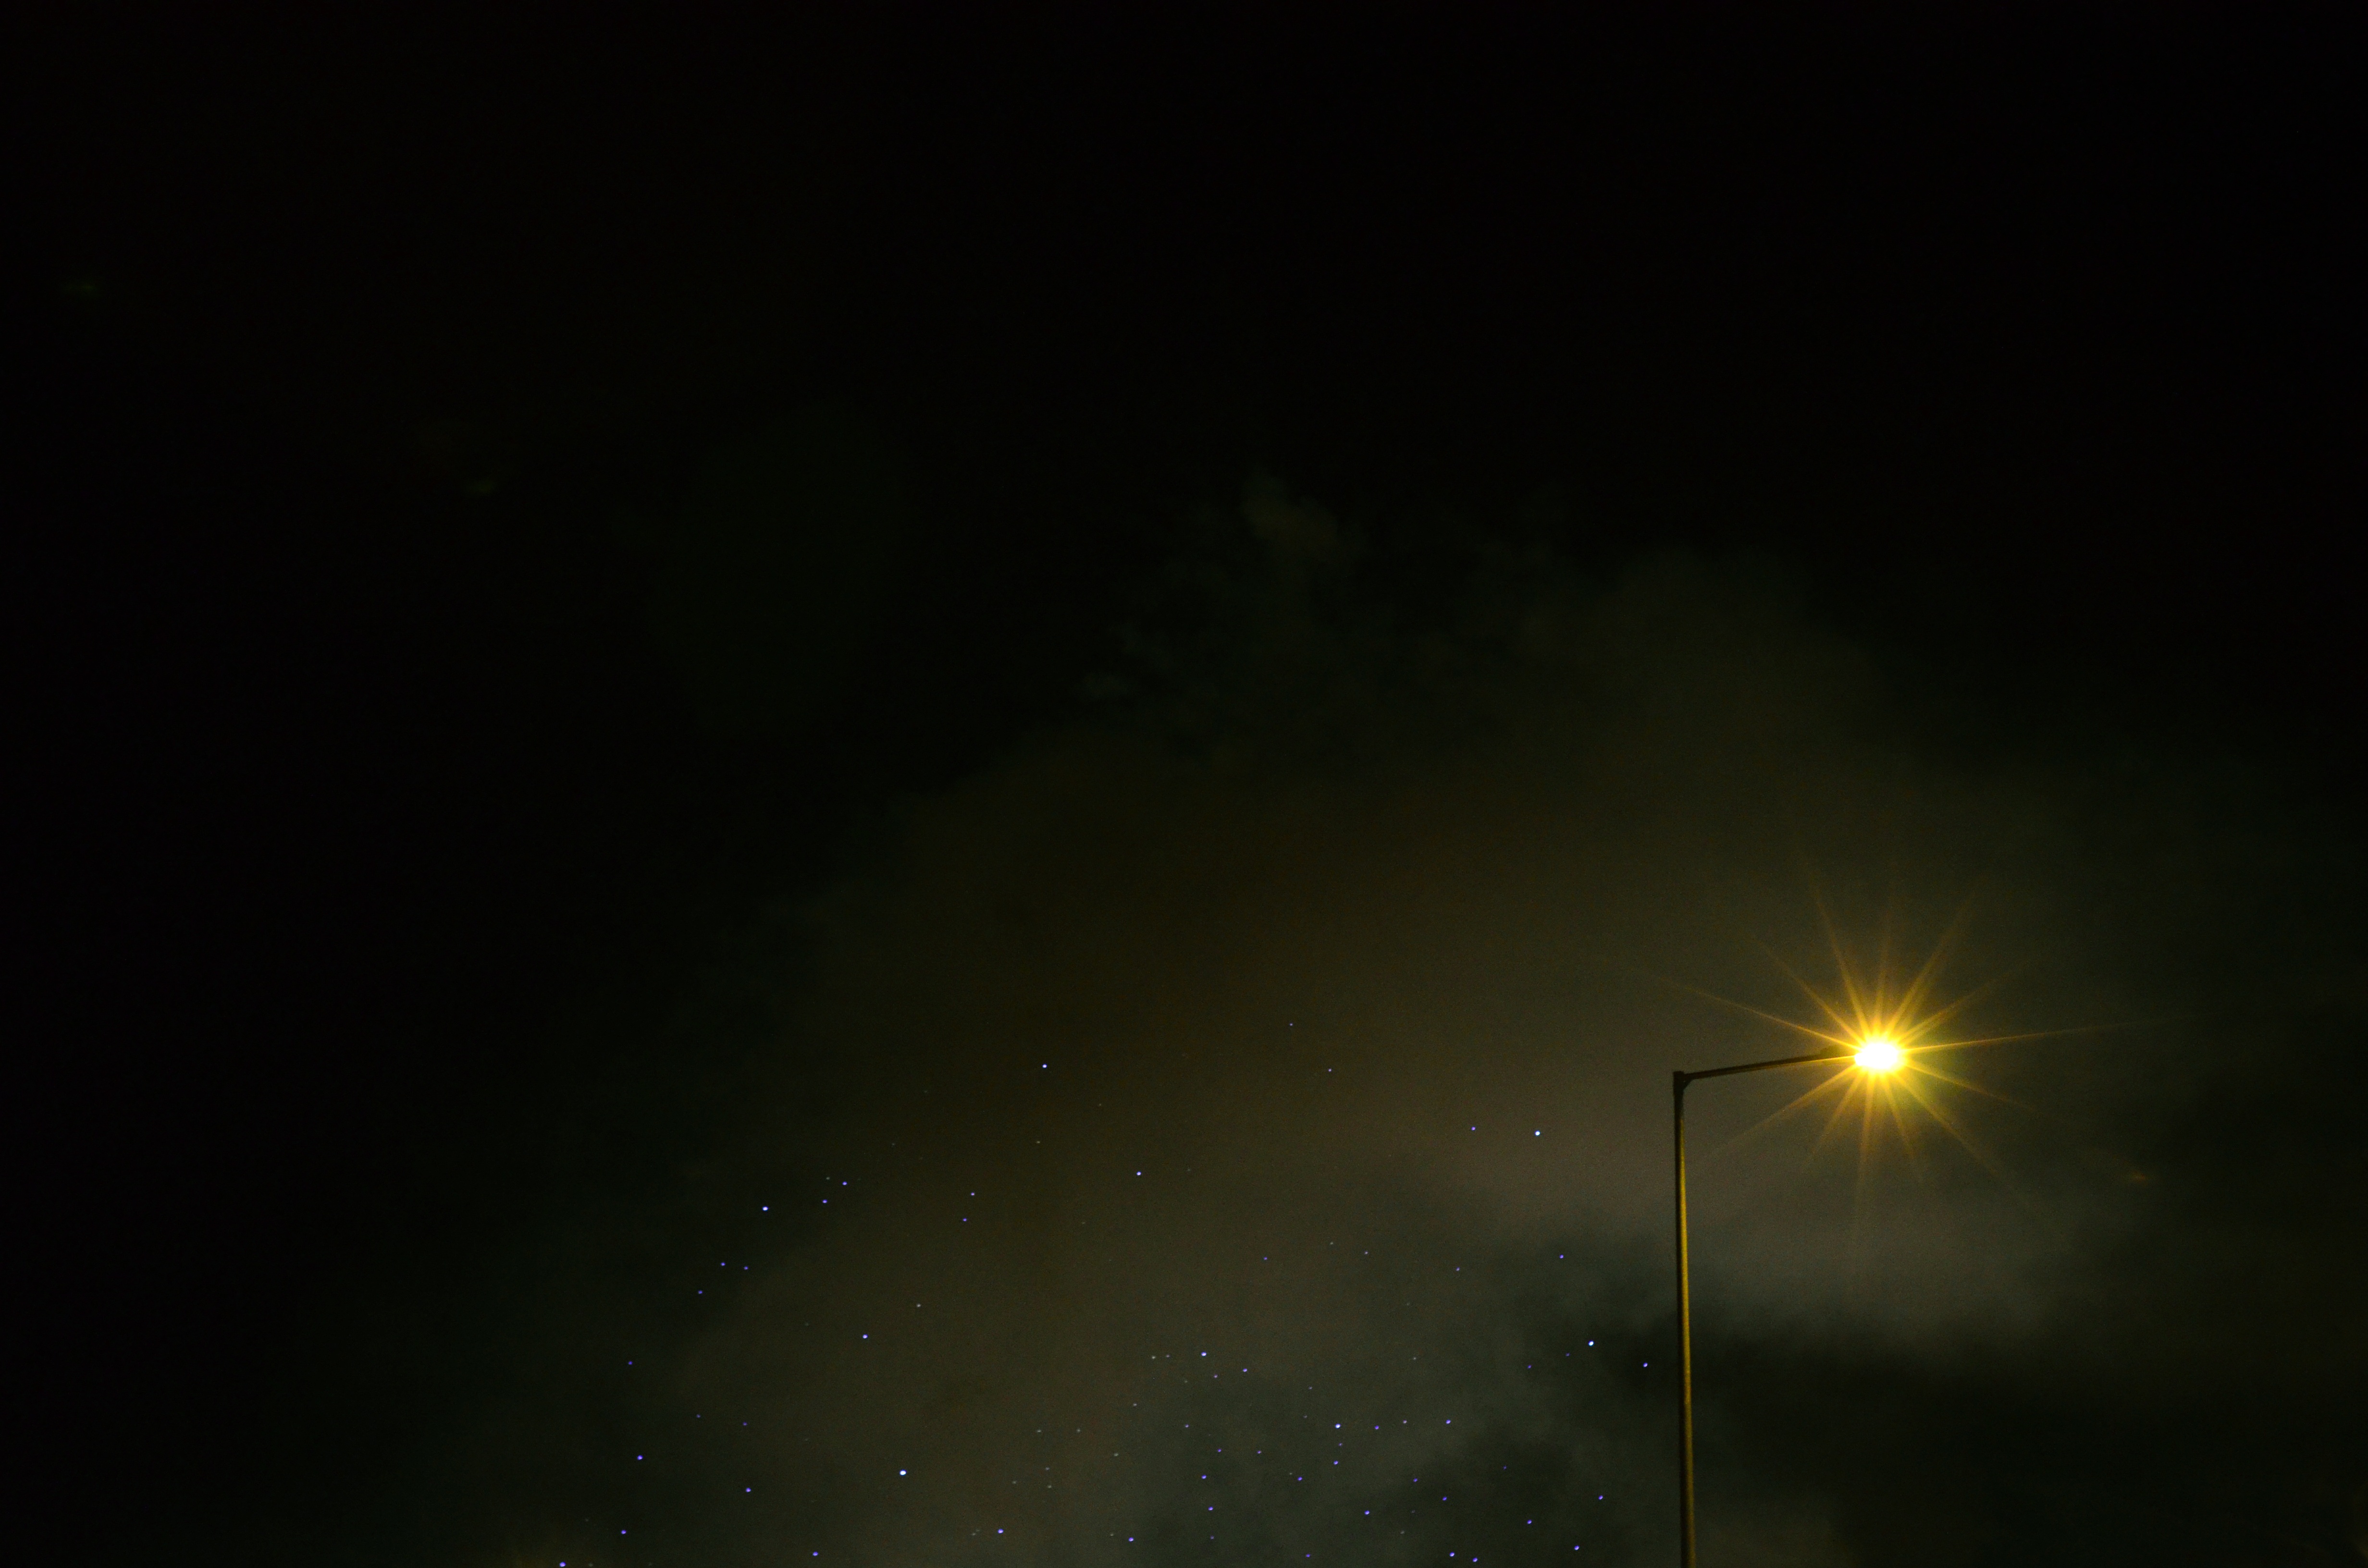
light, night, sunlight, atmosphere, darkness, lighting, lens flare, at night, astronomical object, night picture